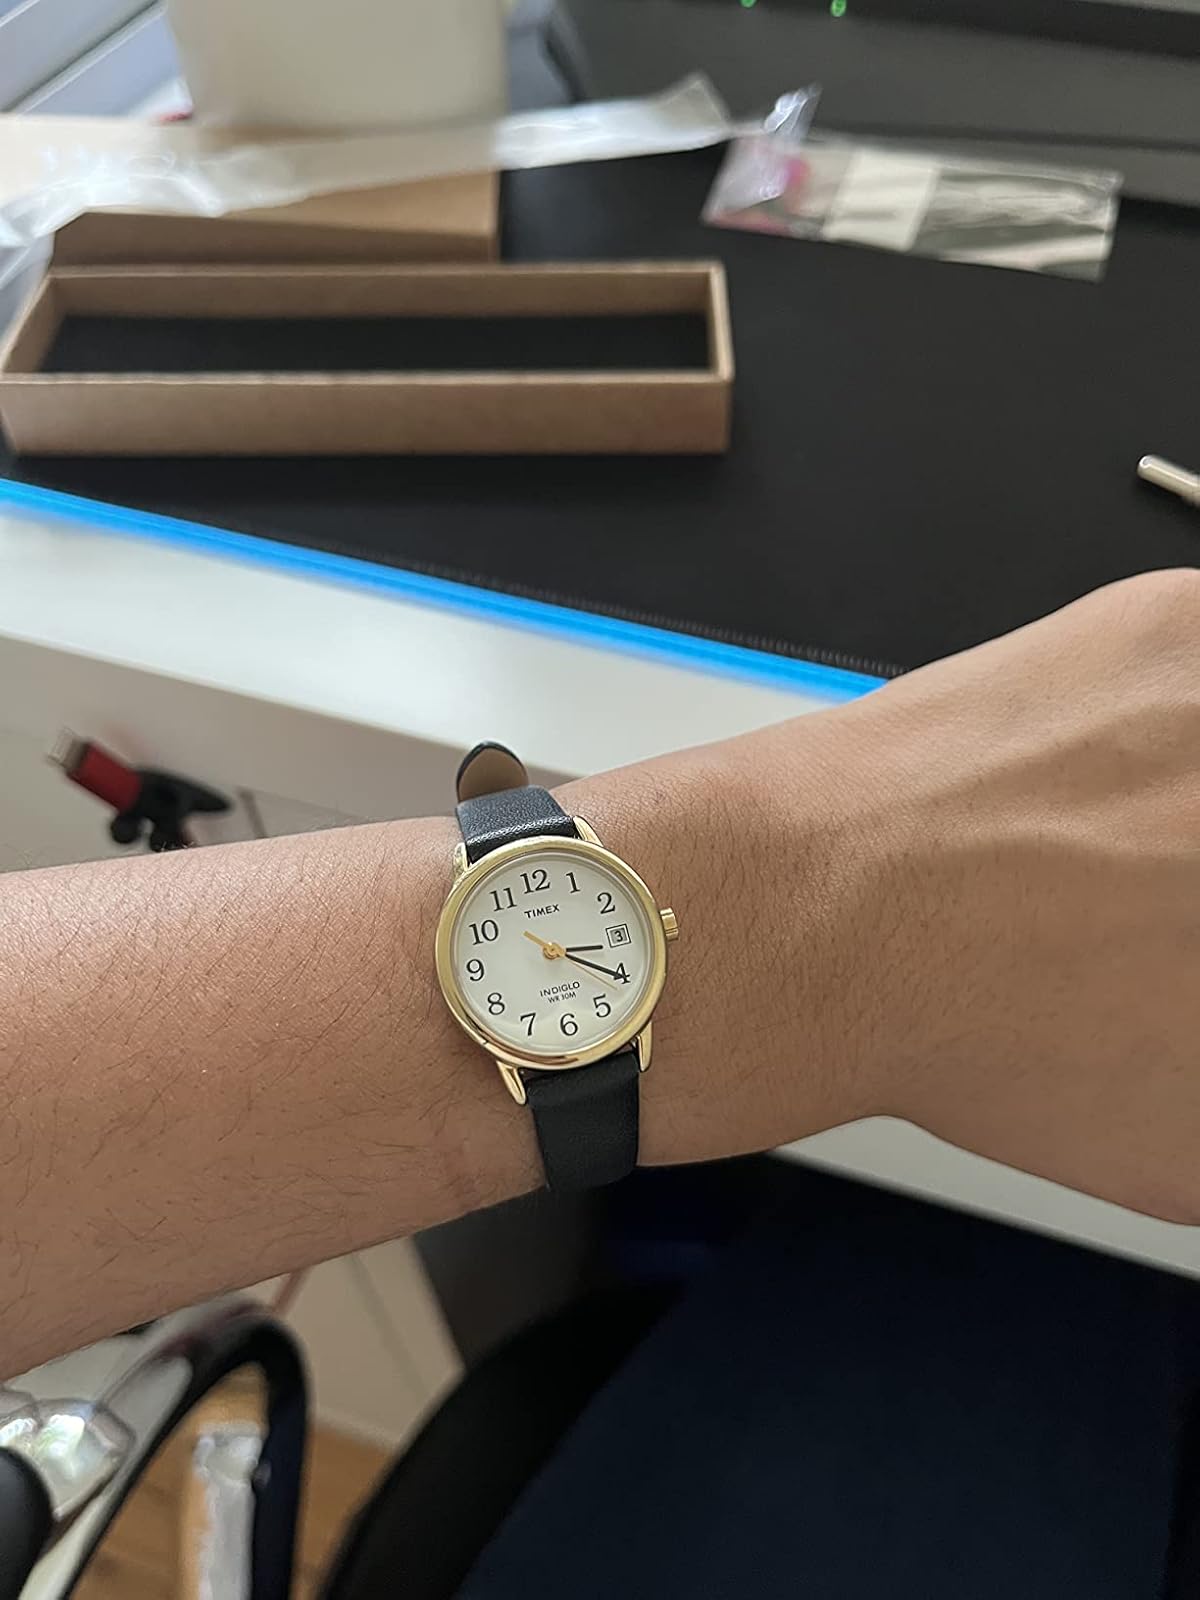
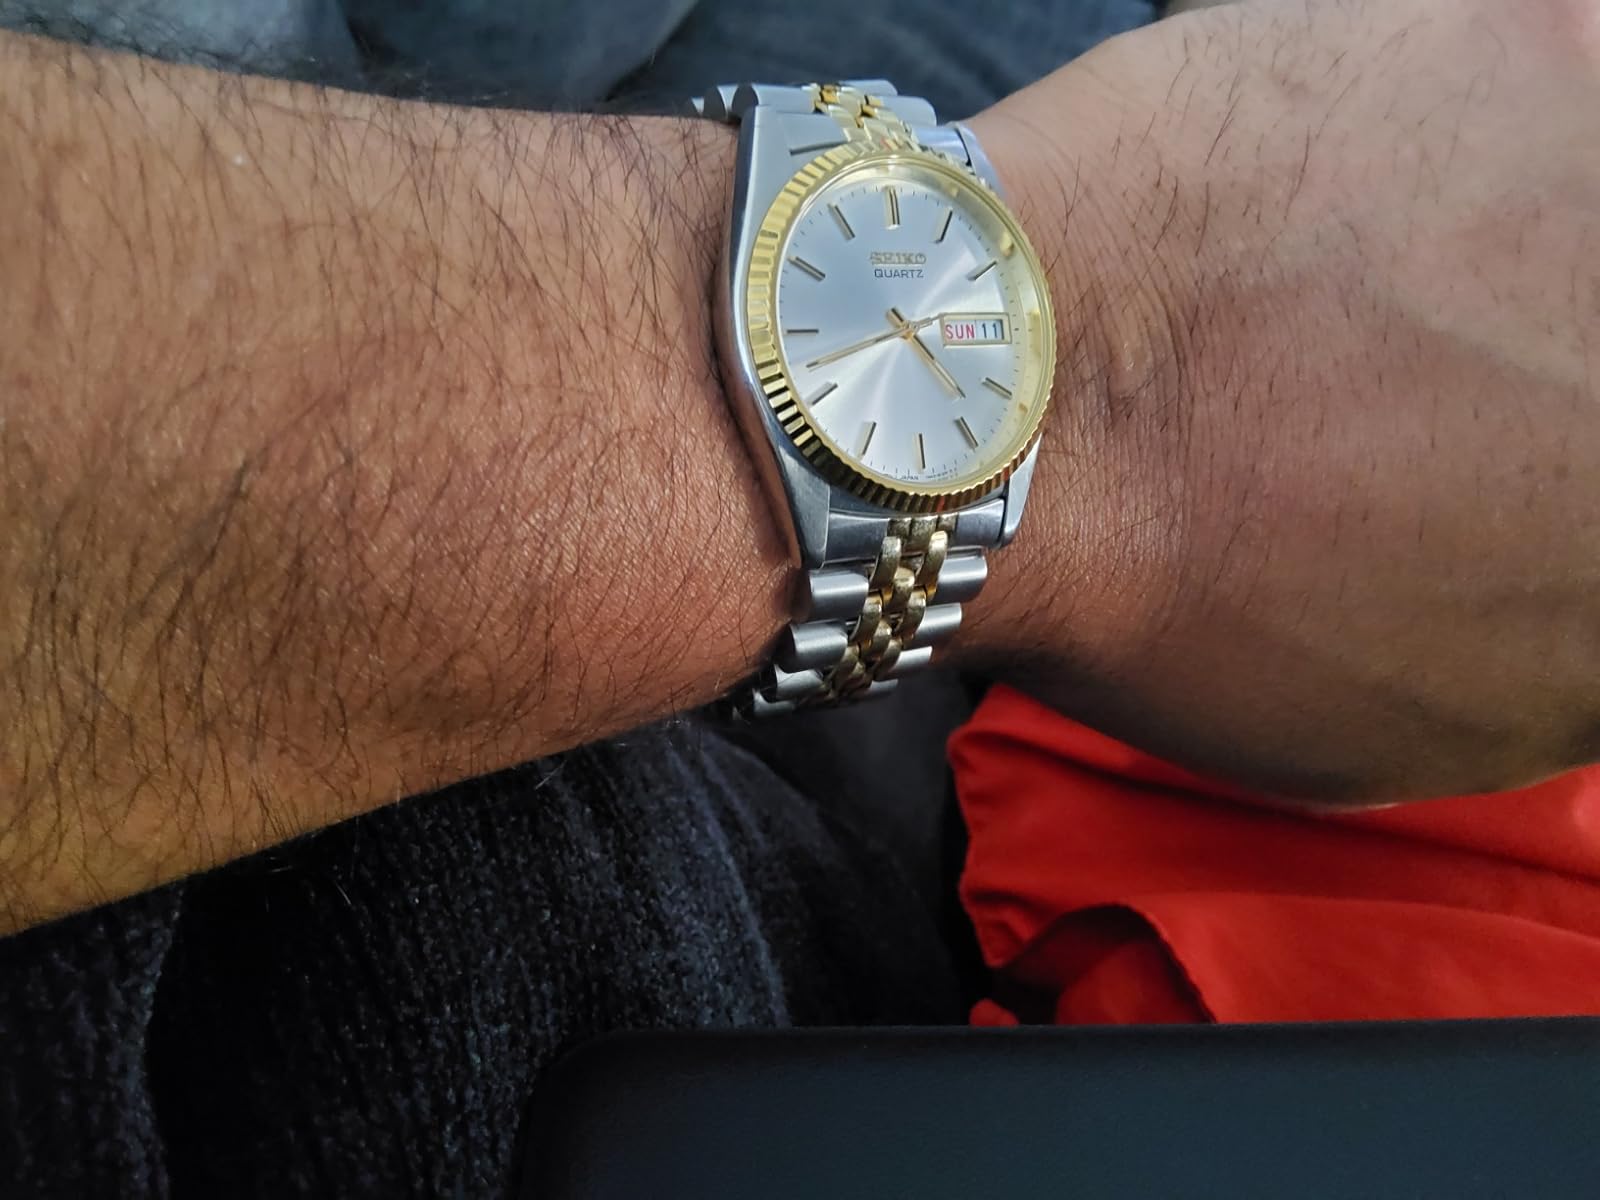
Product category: accessories_watch
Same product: no